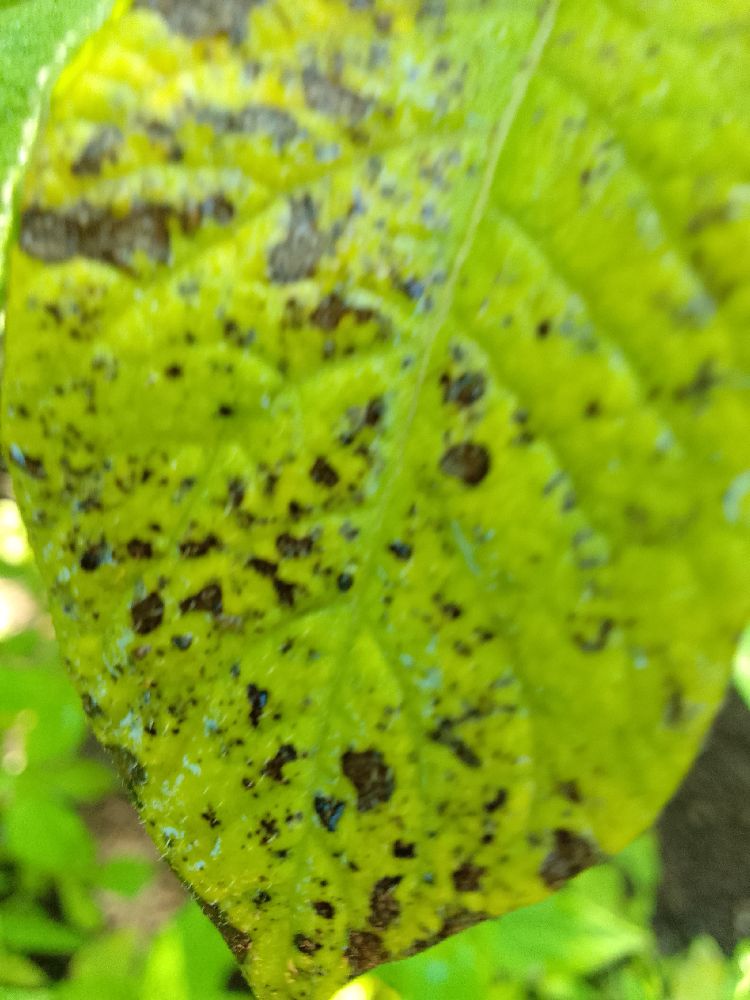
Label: Early blight